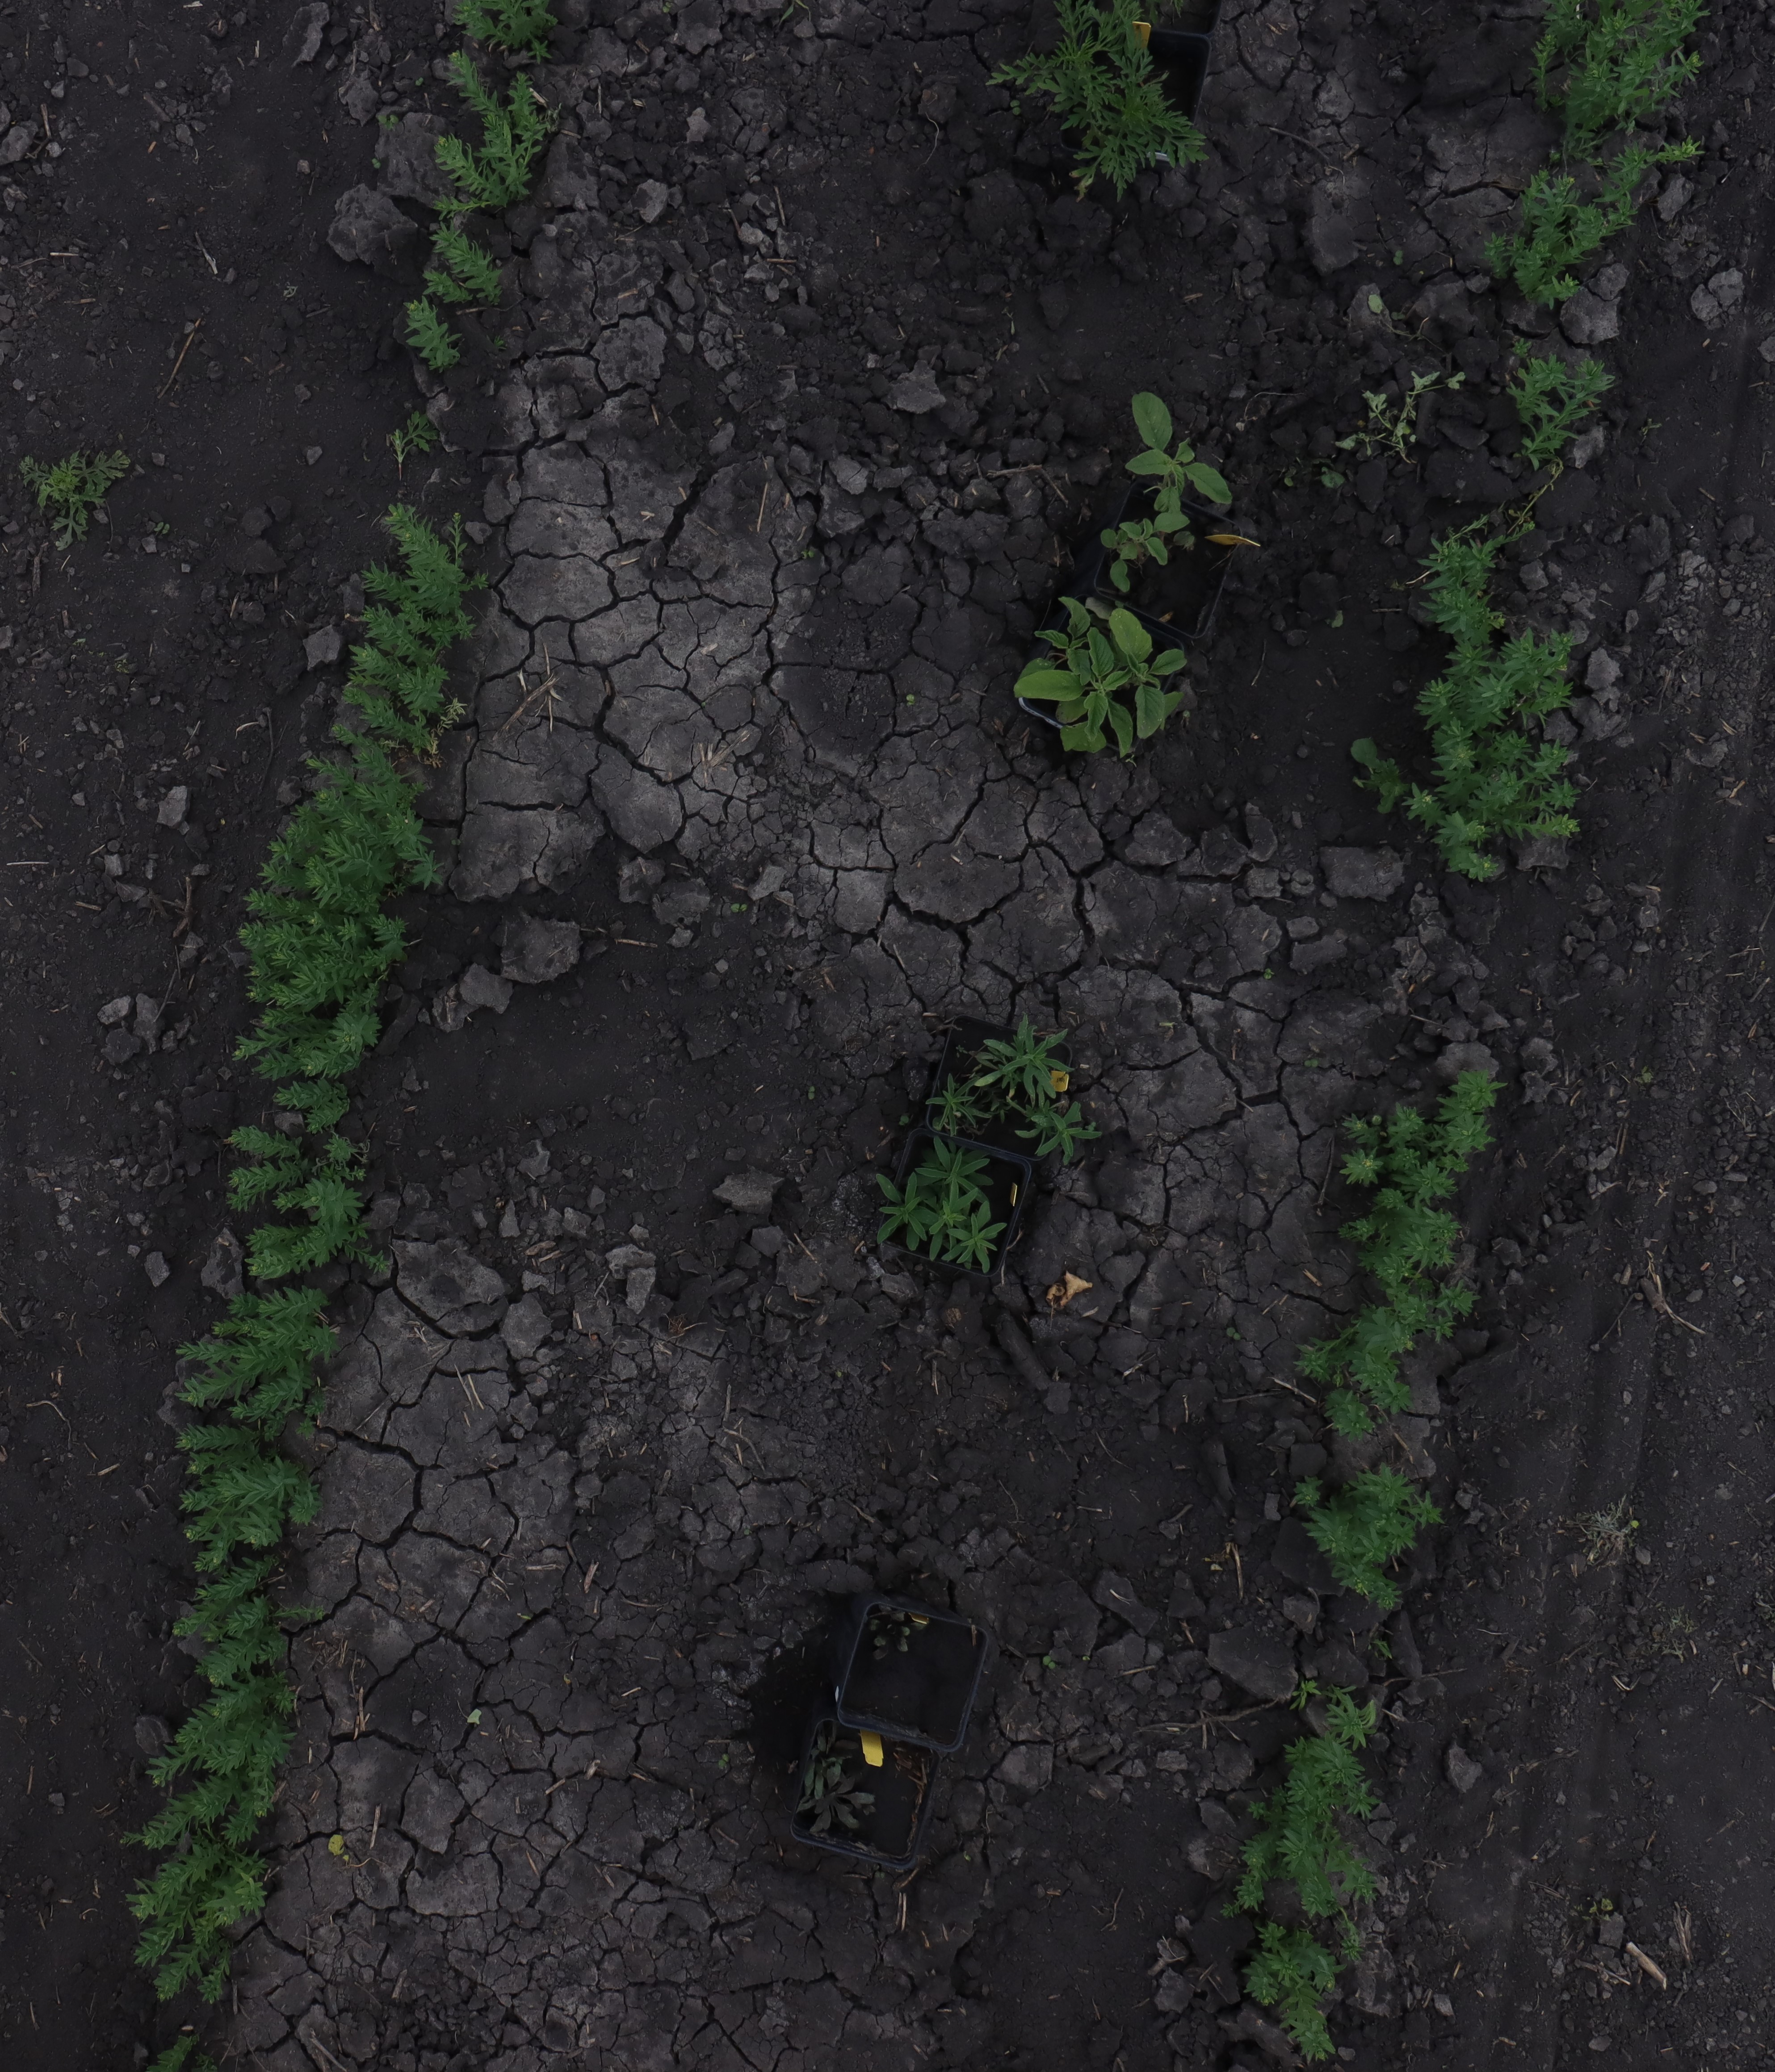
Crop: Flax
Objects: Flax, Flax, Flax, Flax, Flax, Flax, Flax, Flax, Ragweed, Flax, Flax, Kochia, Kochia, Flax, Redroot Pigweed, Redroot Pigweed, Flax, Flax, Flax, Ragweed